El Hierro

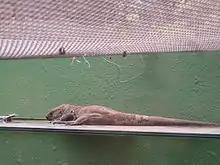
El Hierro giant lizard

The Instituto Vulcanológico de Canarias (Volcanological Institute of the Canary Islands) and National Geographic Institute's seismic monitoring station located in Valverde detected increased seismic activity beginning on 17 July 2011. The seismic monitoring network was increased in density on 21 July to allow better detection and location of the seismic events. There was an earthquake swarm with in excess of 400 minor tremors between 20 July and 24 July; by 27 July a further 320 earthquakes had been recorded. On 25 August there were reports that some horizontal deformation had been detected, but that there was no unusual vertical deformation. At that time, the total number of tremors had exceeded 4,000.